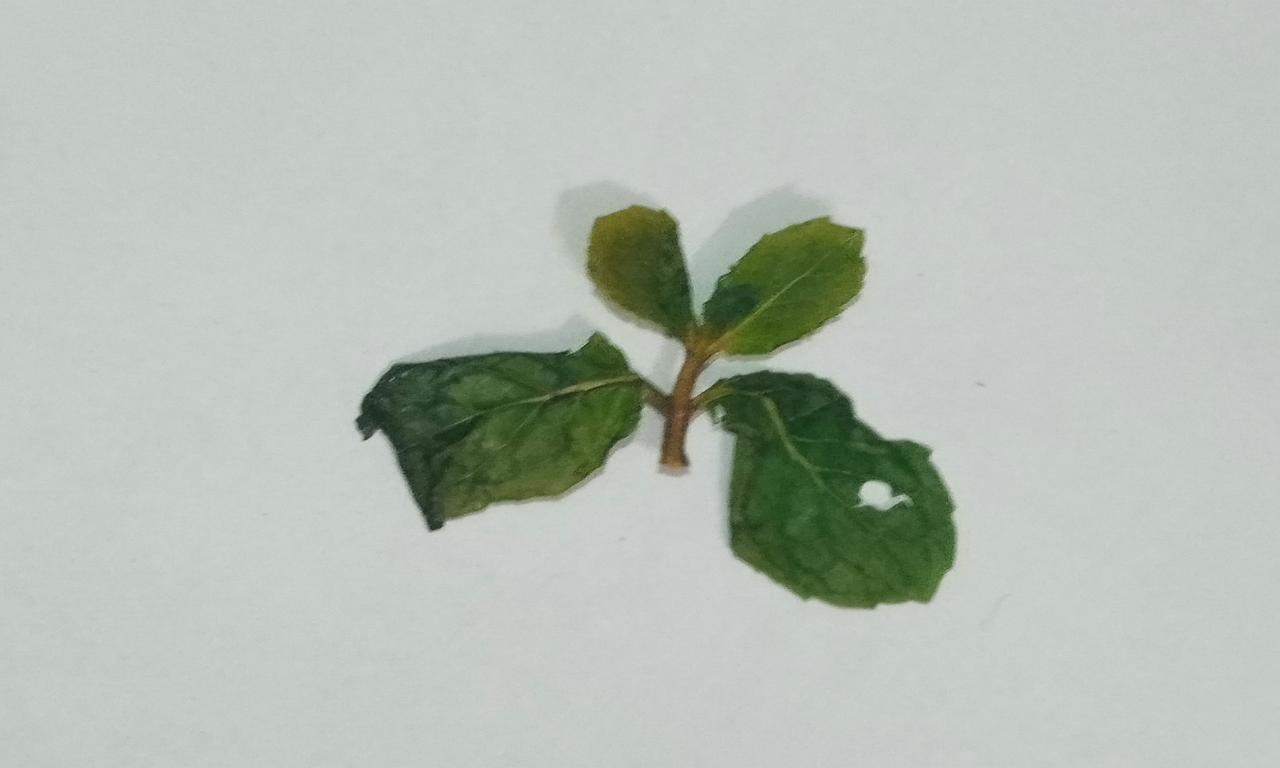
Label: Dried